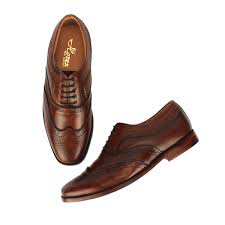
Label: Brogue